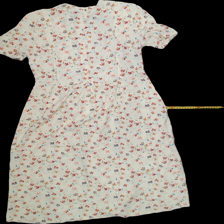
View: back
Type: Dress
Category: Ladies
Brand: Lindex
Colors: Multicolor
Material: 100%viscose
Pattern: Floral print
Cut: V-collar, Loose
Size: 40
Trend: No trend
Stains: No
Price range: <50
Recommended usage: Reuse